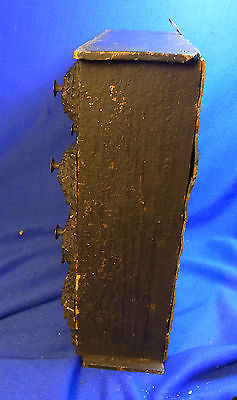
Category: cabinet